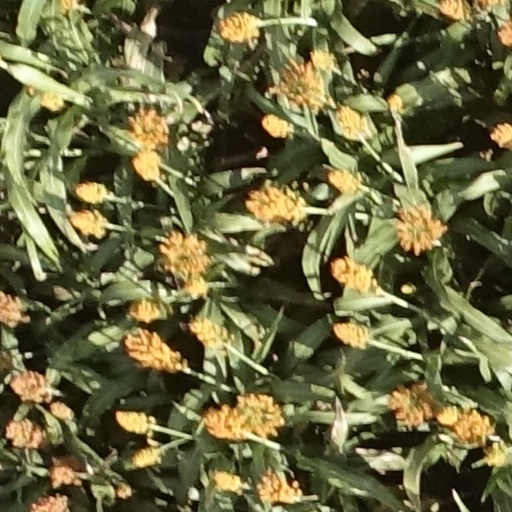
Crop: sorghum